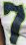
Number: 7